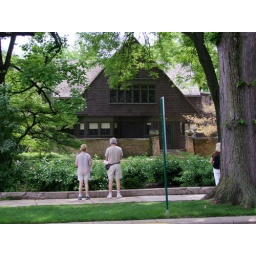
Watching the people being mesmorized by Frank LLoyd Wright's home and studio.It was cool, but not worth standing and staring.